Alzey station

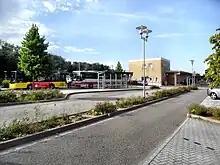
Alzey bus station near Alzey station

South of the entrance building of Alzey station is a bus station where numerous buses of two Deutsche Bahn-owned bus companies, "Omnibusverkehr Rhein-Nahe" (ORN) and "Busverkehr Rhein-Neckar" (BRN), call: ORN routes 424, 425, 426, 428, 441, 442, 444, 446 and 660 and BRN routes 427 and 435 run from Alzey to the Rhenish Hesse region. In addition, ORN operates routes 421 and 422 as the so-called “city bus lines”, which run through Alzey town.